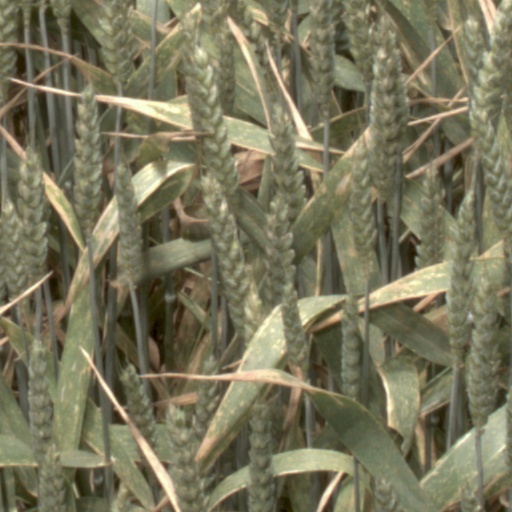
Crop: wheat